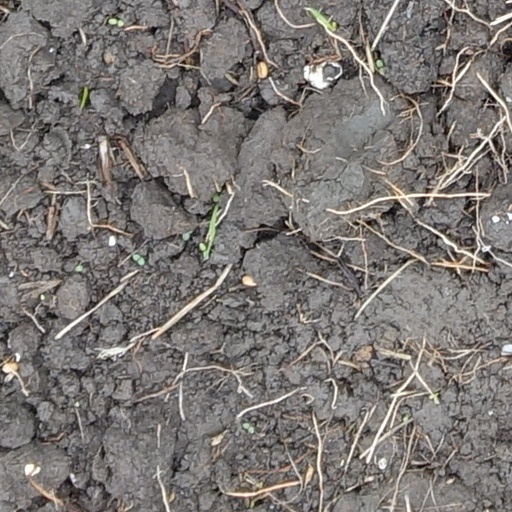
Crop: wheat